Harry S. Barlow

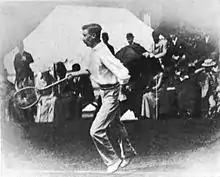

Harry Sibthorpe Barlow (5 April 1860 – 16 July 1917) was a British amateur lawn tennis player, active at the end of the 19th century.